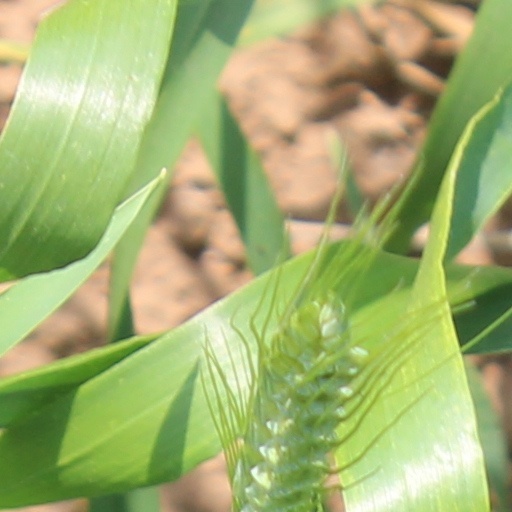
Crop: wheat